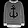
Label: Pullover